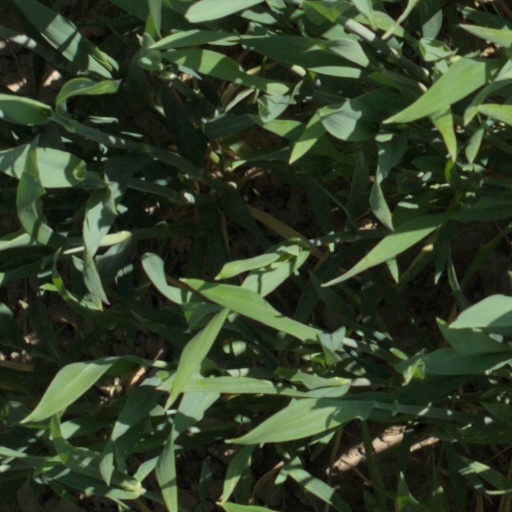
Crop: wheat